OAuth

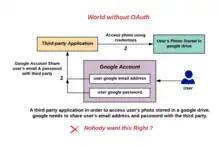
A hypothetical authorization flow where login information is shared with a third-party application. This poses many security risks which can be prevented by the use of OAuth authorization flows.

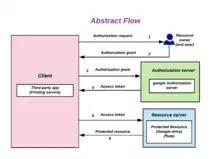
A high-level overview of Oauth 2.0 flow. The resource owner credentials are used only on the authorization server, but not on the client (e.g. the third-party app).

OAuth began in November 2006 when Blaine Cook was developing an OpenID implementation for Twitter. Meanwhile, Ma.gnolia needed a solution to allow its members with OpenIDs to authorize Mac OS X Dashboard widgets to access their service. Cook, Chris Messina and Larry Halff from Magnolia met with David Recordon to discuss using OpenID with the Twitter and Magnolia APIs to delegate authentication. They concluded that there were no open standards for API access delegation.